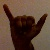
The image shows a hand gesture representing the letter 'Y' in Indian Sign Language.